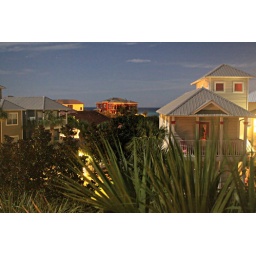
The view from our beach house in Florida. Night time exposure high ISO.